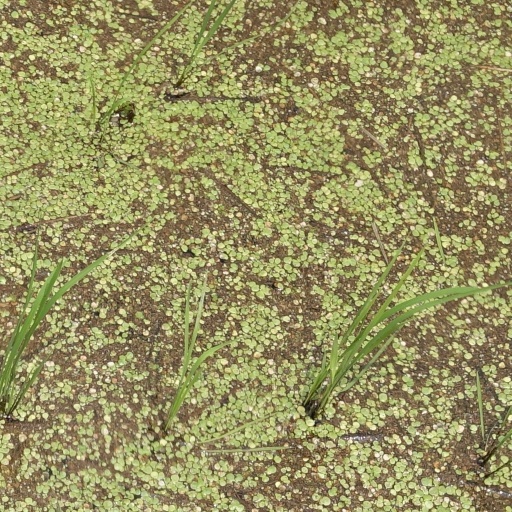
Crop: rice